Downend, South Gloucestershire

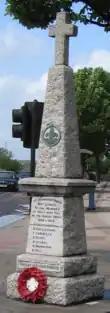
Downend war memorial

In January 2020, *The Sunday Times* included Downend in its list of the best suburbs to live in the United Kingdom.